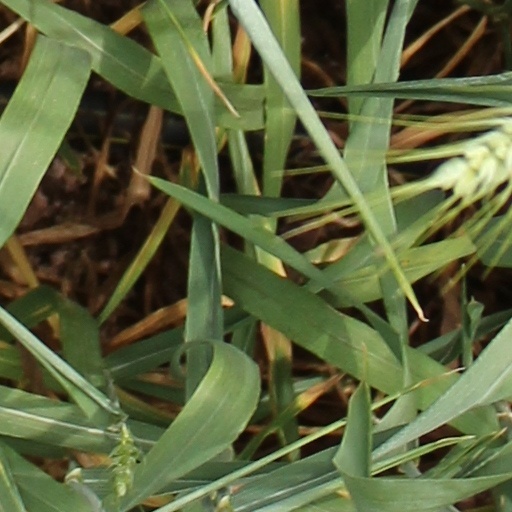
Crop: wheat